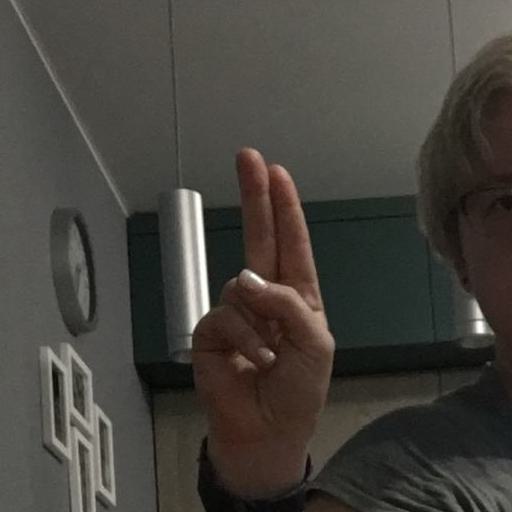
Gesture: two_up